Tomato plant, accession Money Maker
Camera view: bottom (45 deg); turntable rotation: 300 degrees
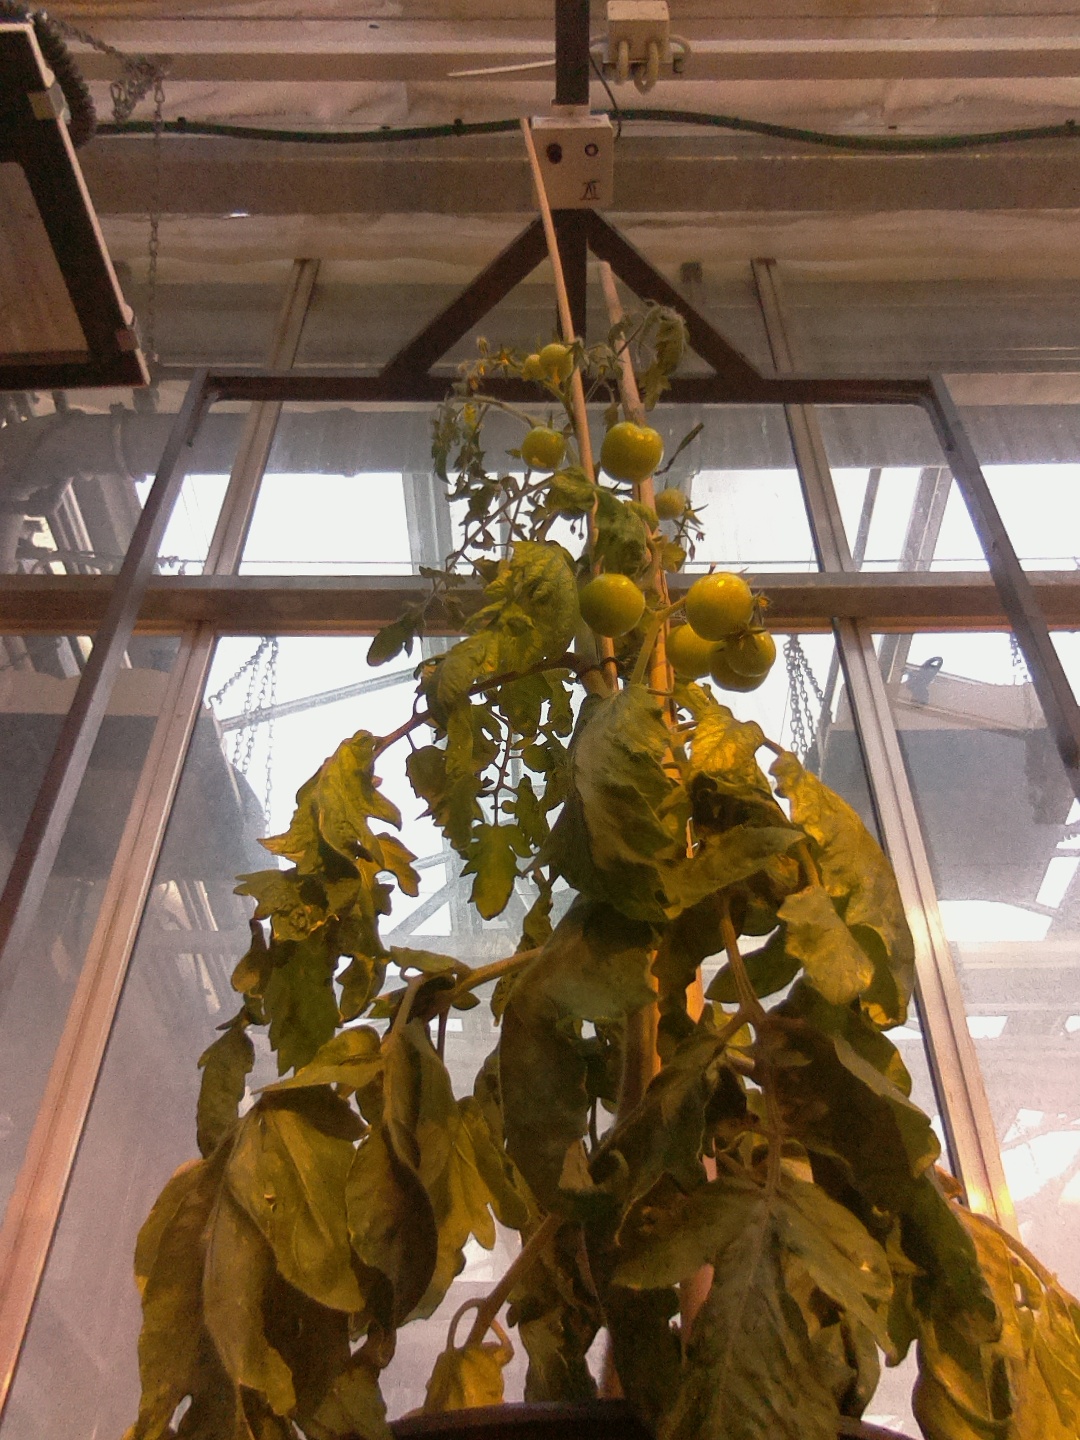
BBCH growth stage 74: 40%-50% of final fruit size